Zengakuren

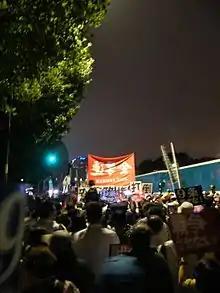
Demonstrators and police buses outside the Japanese National Diet on Friday September 18, 2015 during the debate in the House of Councillors shortly before the 2015 Japanese military legislation was passed in the early hours of September 19th. A Zengakuren banner is visible in the middle of the image.

Zengakuren emerged in the early postwar period as students at Japanese universities established self-governing associations ("jichikai") in order to protest against perceived fascist remnants in the university system and to organize against proposed tuition hikes. All university students were automatically enrolled in these associations, and dues were automatically deducted from their tuition. In the wake of a failed general strike in 1947, the Japan Communist Party (JCP) stepped into organize the separate university associations into a single nationwide organization. As a result of this extensive organizing effort, the formation of Zengakuren was officially announced on September 18, 1948. Teruo Takei, a Tokyo University student and member of the Japanese Communist Party, was the organization's first chairman. Towards the end of 1948, Zengakuren comprised almost 60% of Japan's total student population.